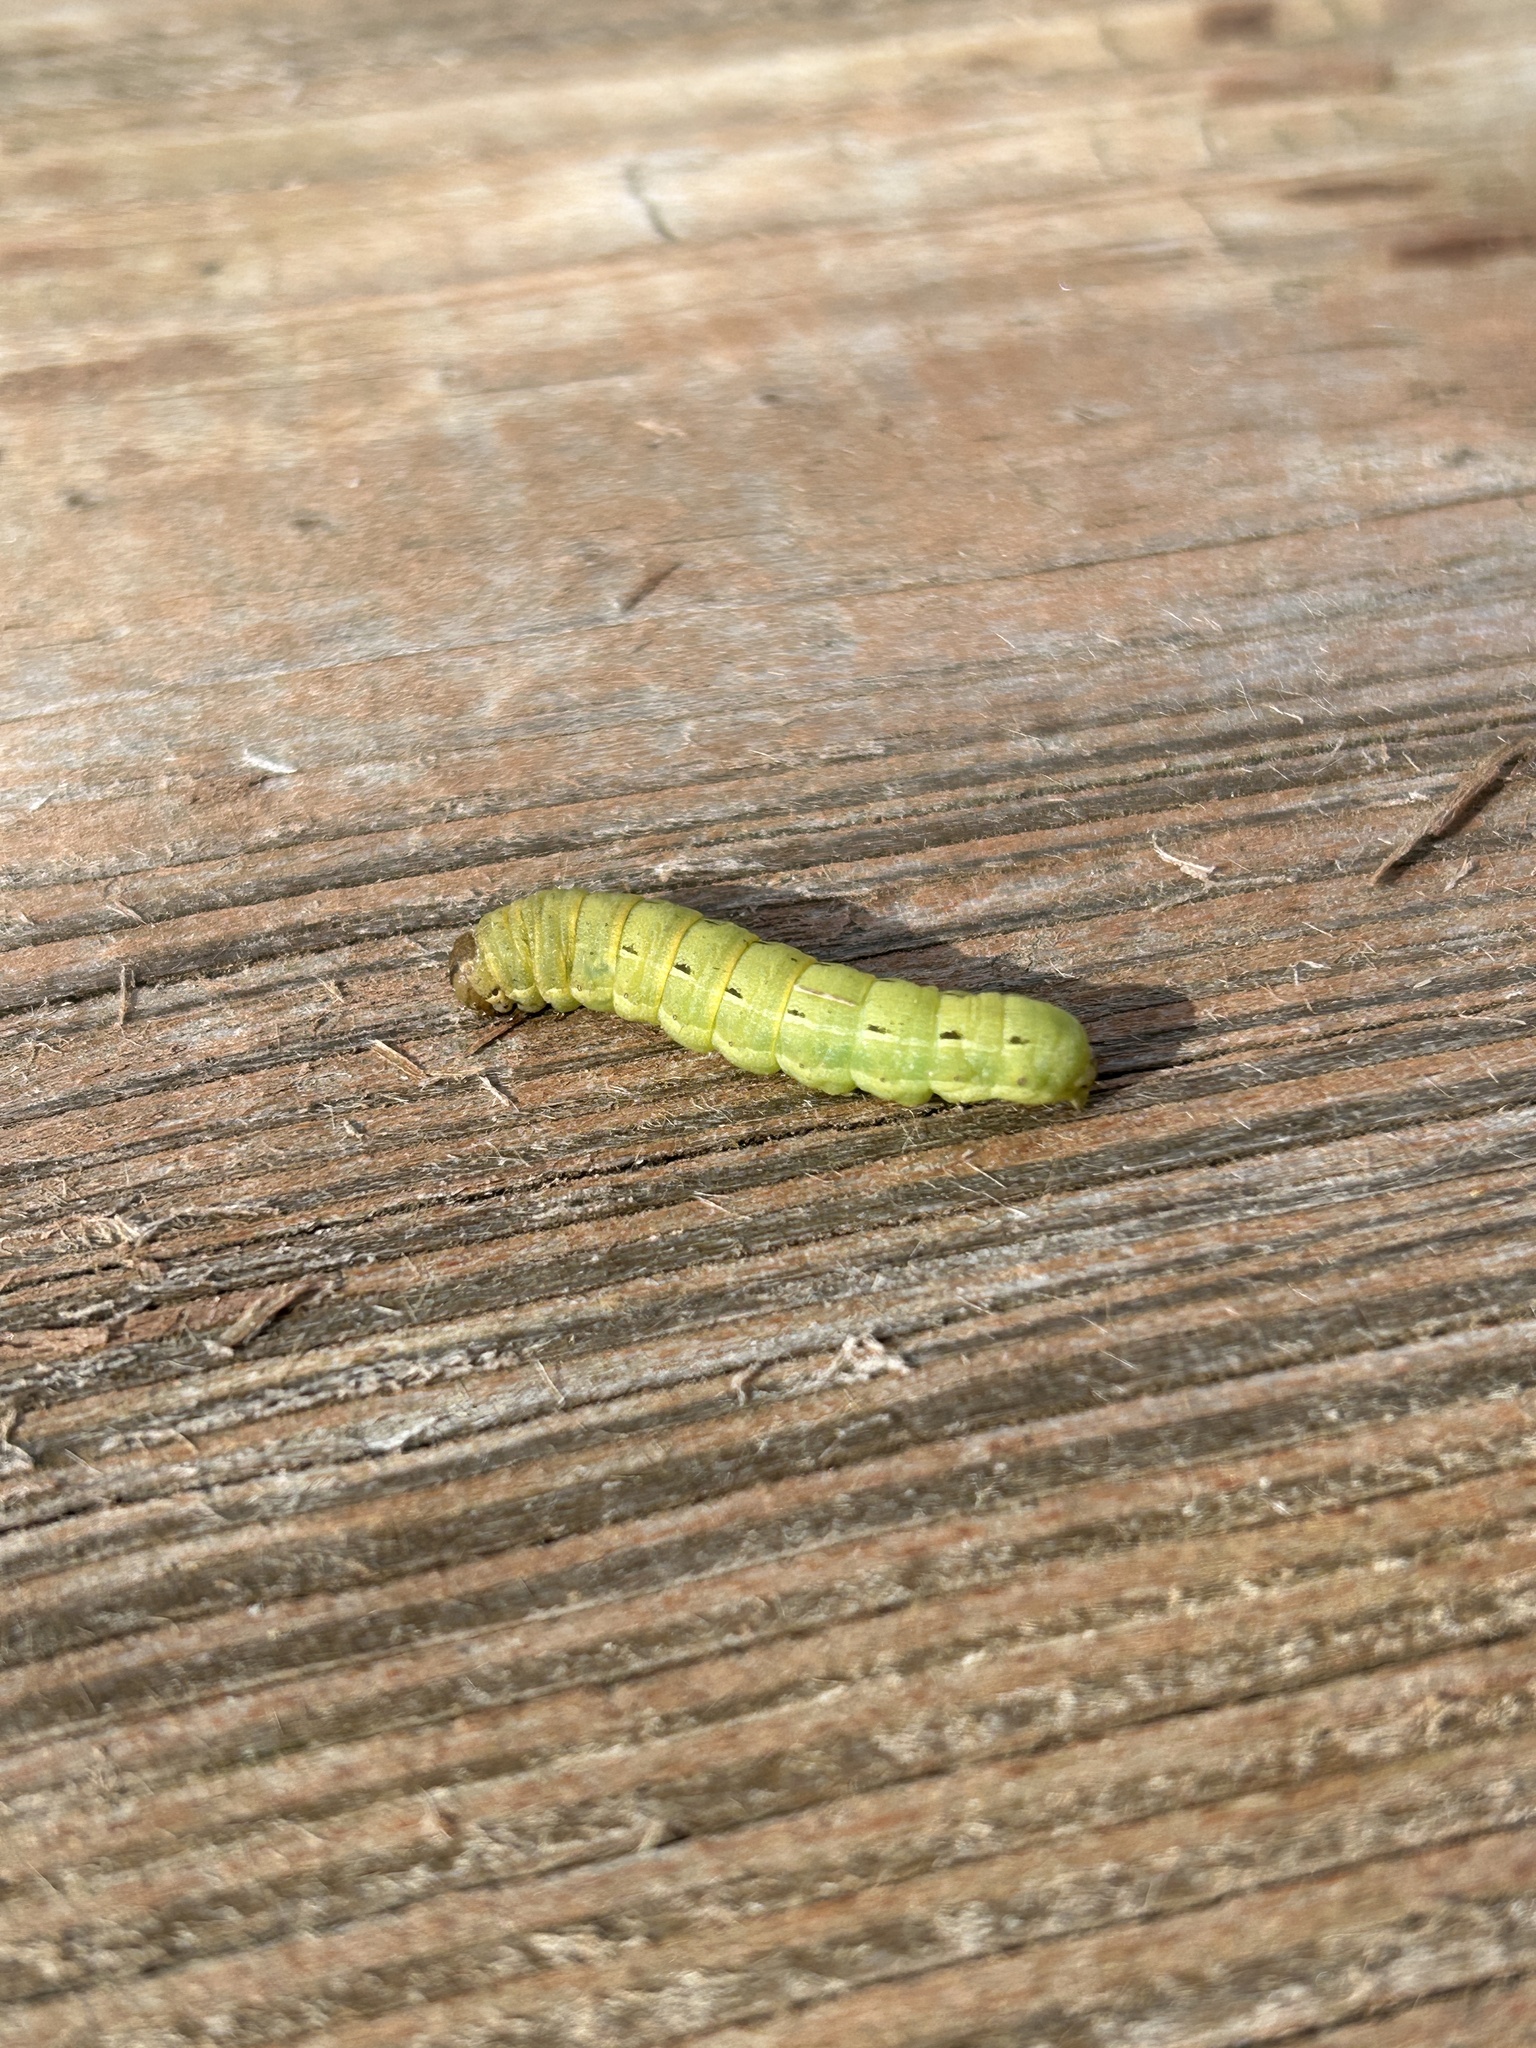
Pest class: cutworms